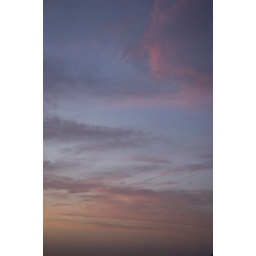
views of sky and cloud through a sunset in Pringle Bay, South Africa